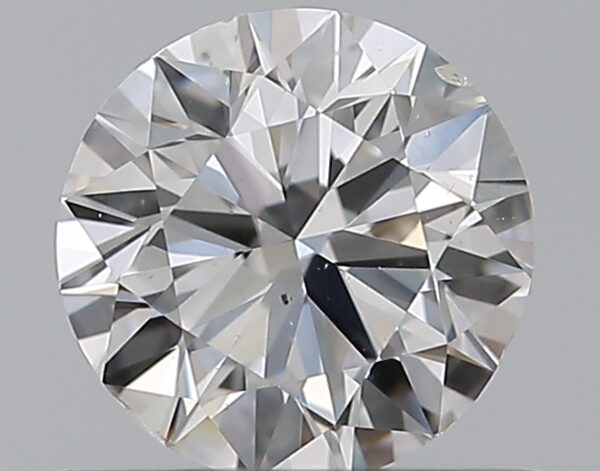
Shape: round
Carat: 0.5
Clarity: SI1
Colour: F
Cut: VG
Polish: VG
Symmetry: GD
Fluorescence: N
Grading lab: GIA
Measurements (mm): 5.05 x 5.09 x 3.12